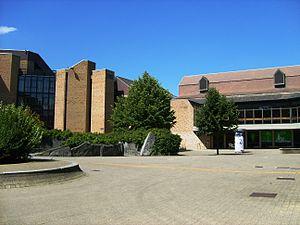
Louvain-la-Neuve, Belgique, la place Montesquieu avec la faculté de droit et les auditoires Montesquieu.
Louvain-la-Neuve est une section de la commune belge d'Ottignies-Louvain-la-Neuve, située en Région wallonne dans la province du Brabant wallon.
L'Université catholique de Louvain ou UCLouvain est une université belge francophone multi-site présente dans six villes belges et qui réunit, depuis l'adoption du nouveau nom, l'UCL et l'Université Saint-Louis - Bruxelles.
Baudhuin Fernand 1894-1977 est un économiste et journaliste belge.